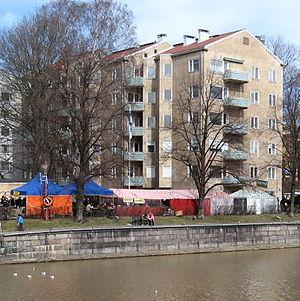
La rue de la berge de l'ouest est une rue du centre de Turku en Finlande.